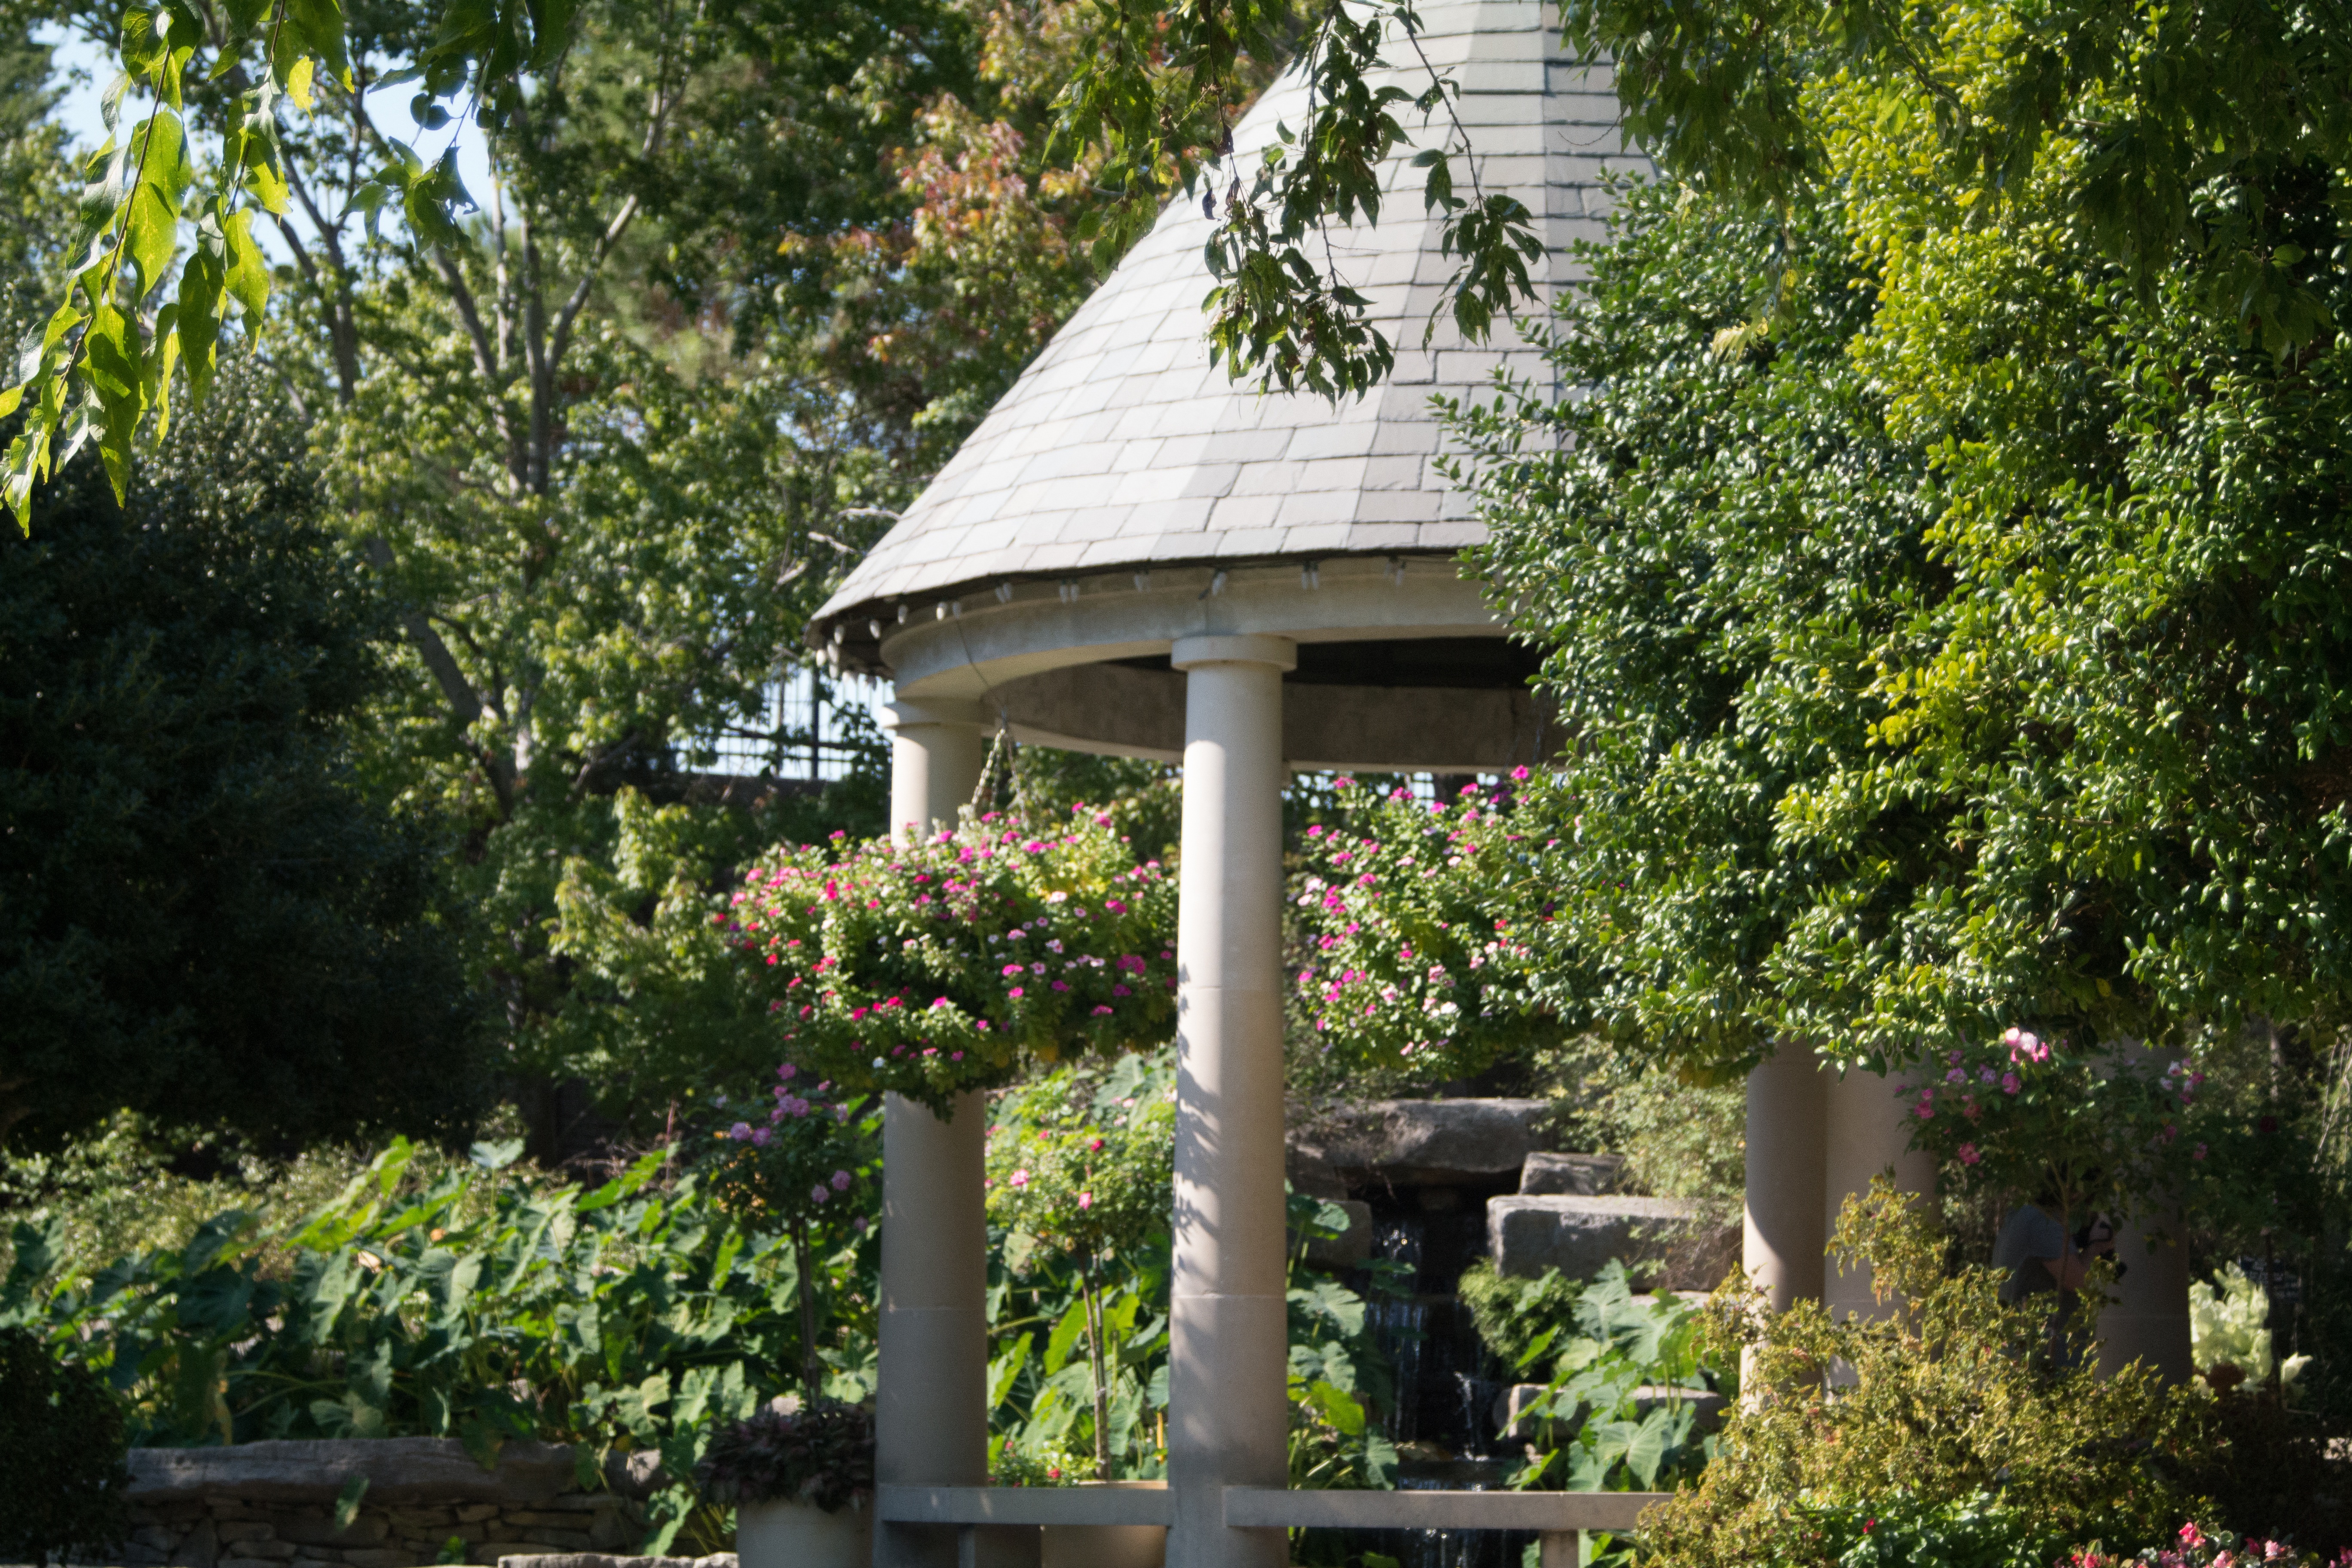
landscape, tree, nature, outdoor, structure, flower, stone, park, gazebo, botany, garden, landscaping, temple, shrine, grounds, botanical garden, shinto shrine, outdoor structure